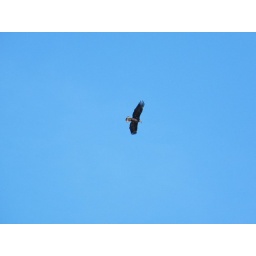
the eagle made a low pass over the cell phone tower